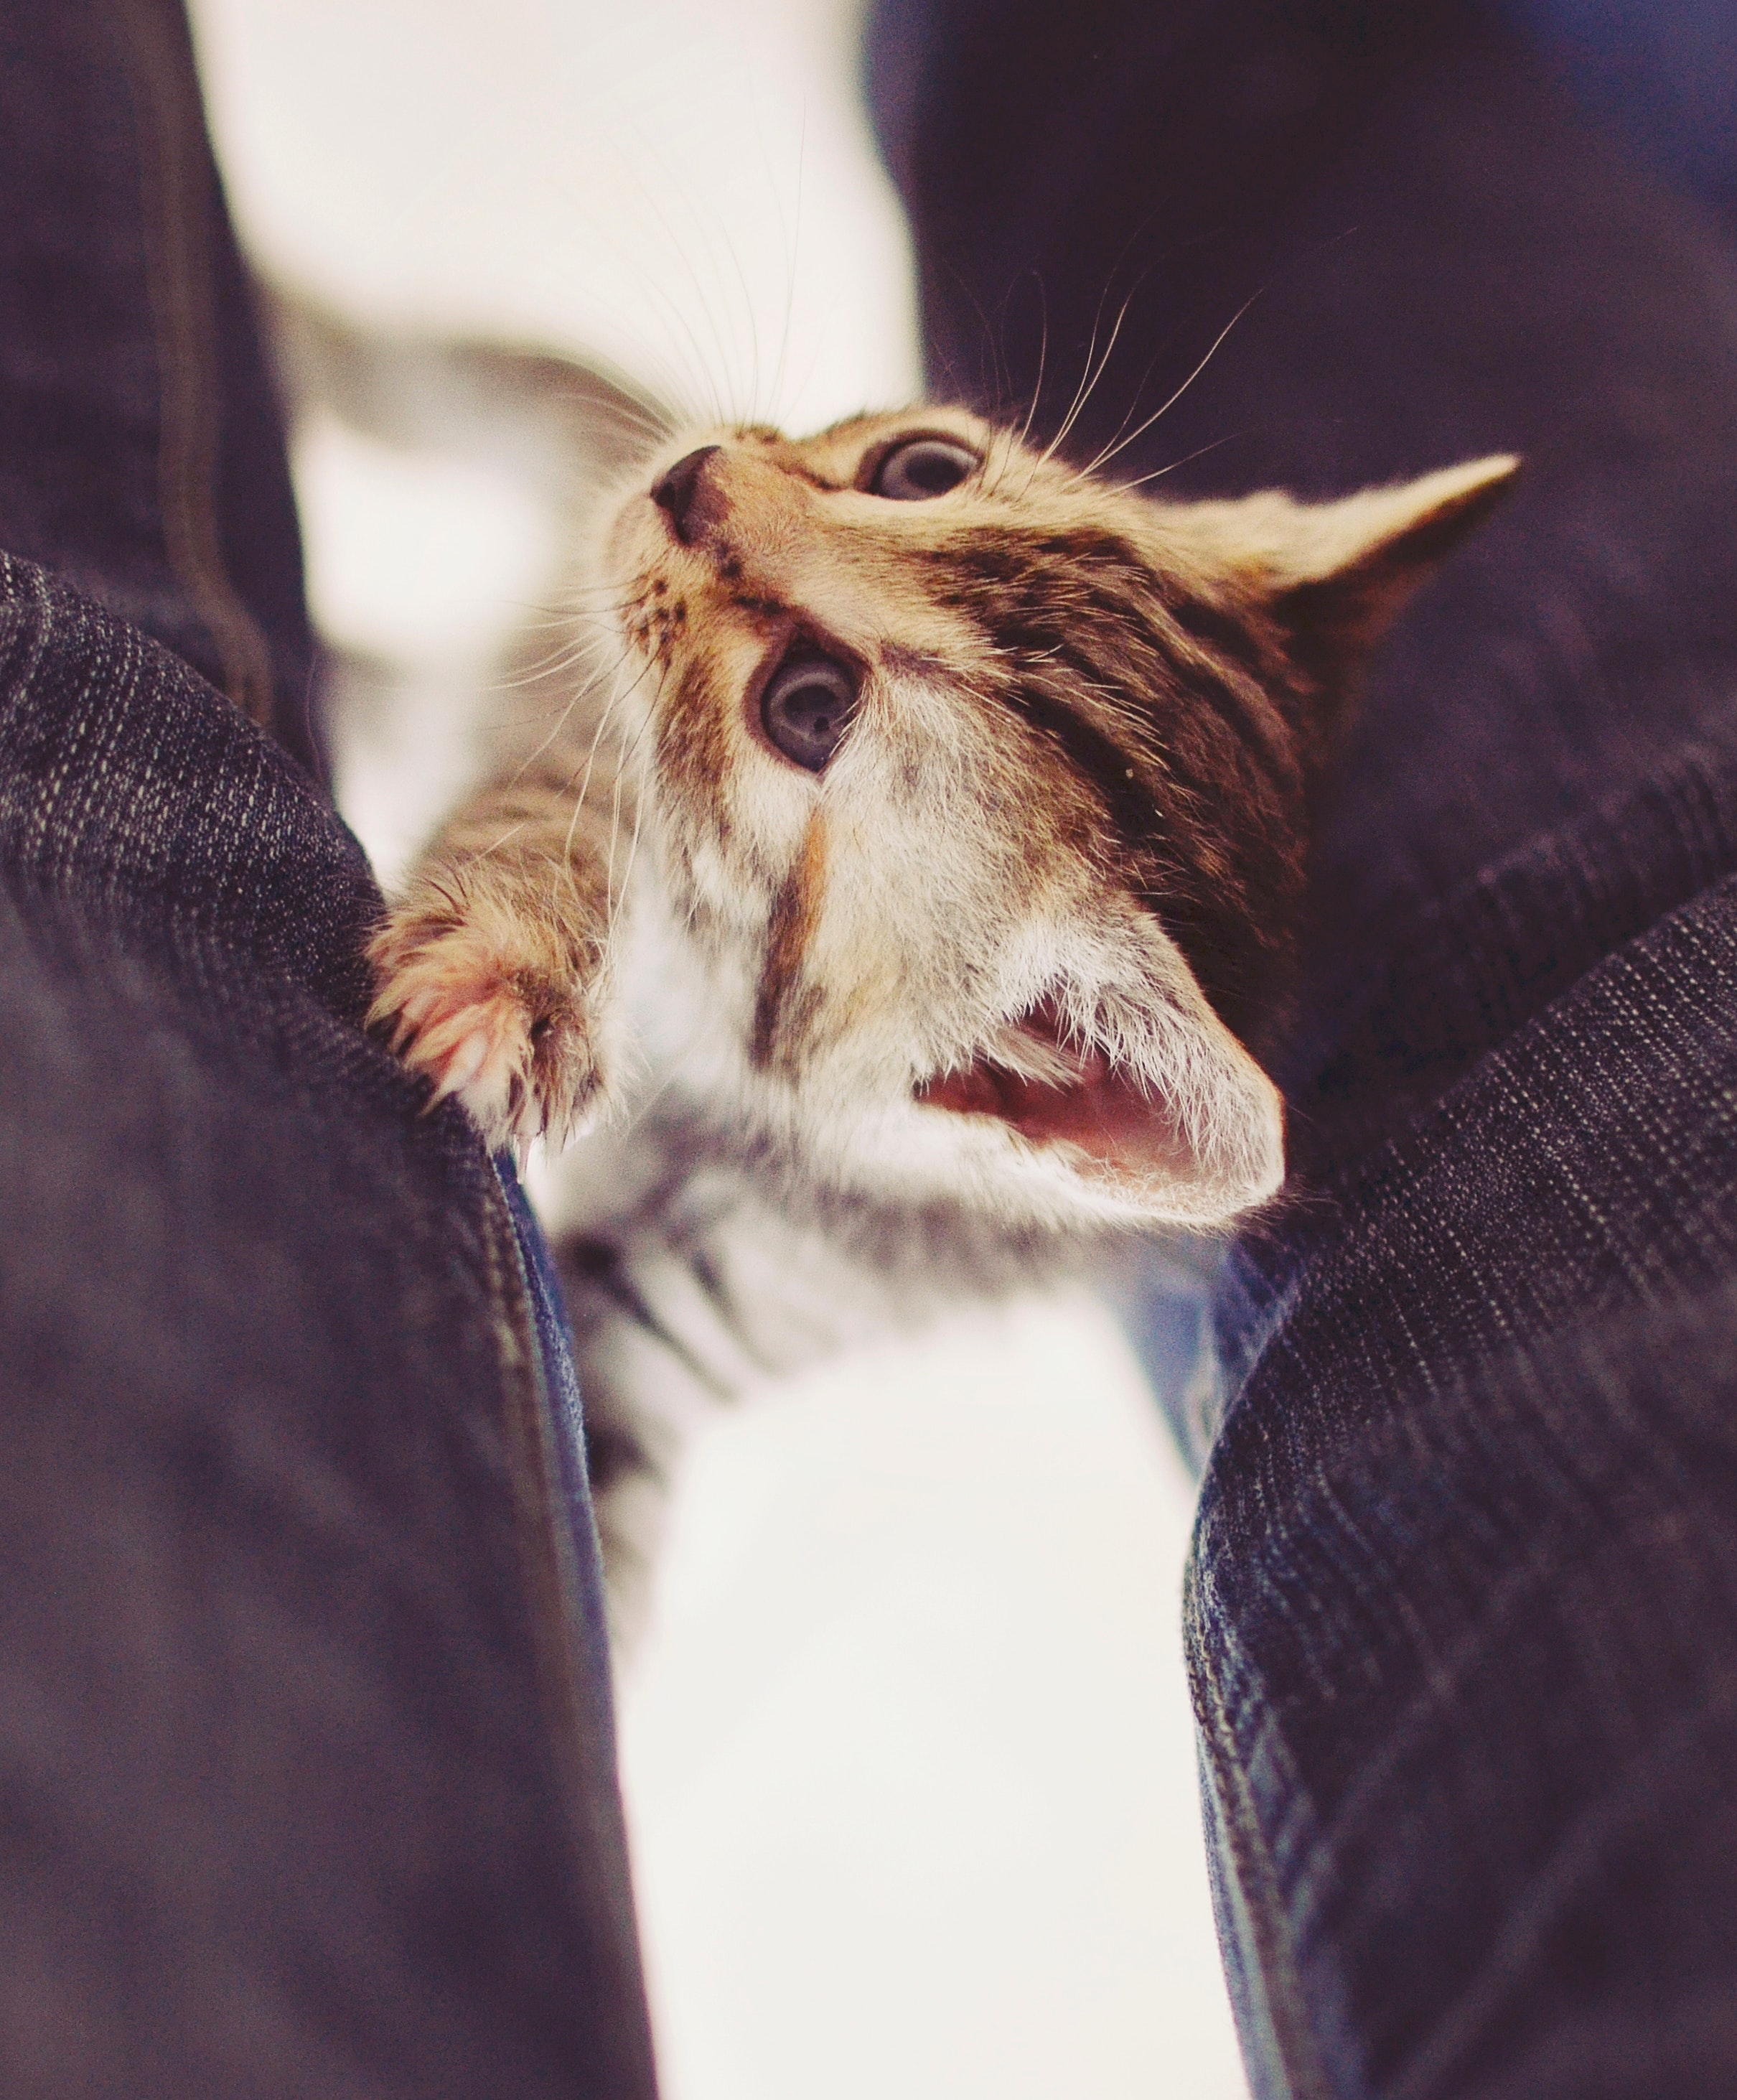
cat, whiskers, felidae, facial expression, small to medium sized cats, tabby cat, nose, snout, eye, organ, fur, close up, european shorthair, kitten, aegean cat, carnivore, ear, asian